Harry James Powell

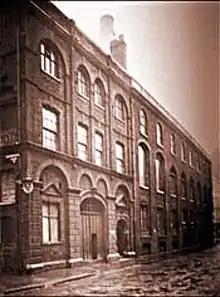
Whitefriars Glassworks, Tudor Street, London

From the beginning of his career, Powell studied the history of glass and glass making. He scientifically analyzed historic glassware and would to try to recreate the old glass. He also investigated new kinds of glass. Powell discovered that by exposing glass to higher temperatures, he could change its colour in dramatic ways. By 1877, Powell had produced new opalescent glass, a milky opaque straw opal and blue opal, which were well received in America.